Les Cain

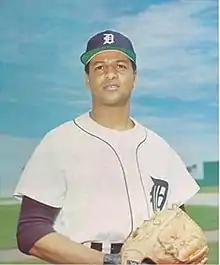

Leslie Cain (born January 13, 1948) is an American former starting pitcher in Major League Baseball who played for the Detroit Tigers. He batted and threw left-handed. In a four-season career, Cain posted a 23–19 record with 303 strikeouts and a 3.98 earned run average (ERA) in 373 innings. Cain was a promising pitcher who had his career cut short by an arm injury.